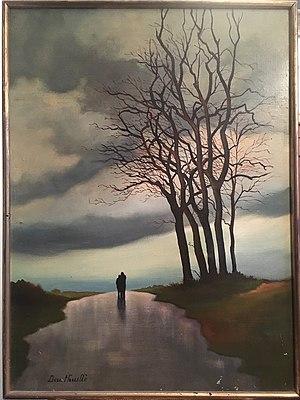
Huile sur toile
André Dauthuille, né le 5 février 1918 à Saint-Pol-sur-Ternoise, mort à Arras le 7 mars 1999, est un peintre figuratif français.